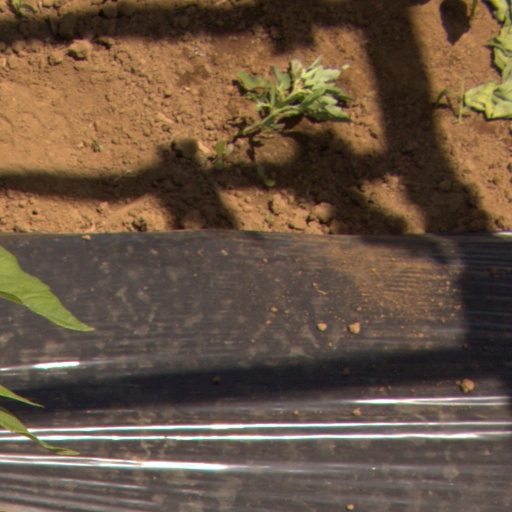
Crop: Jerusalem artichoke